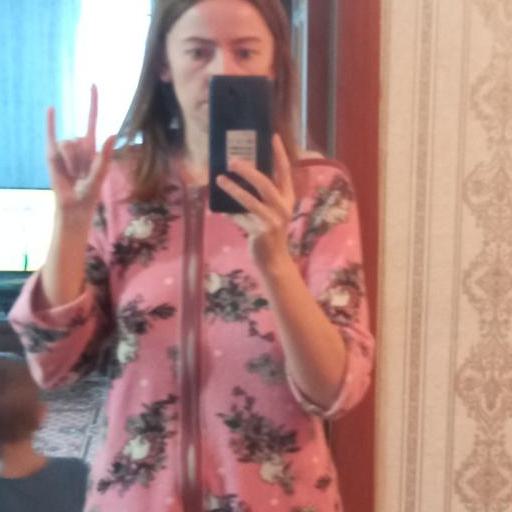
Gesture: no_gesture